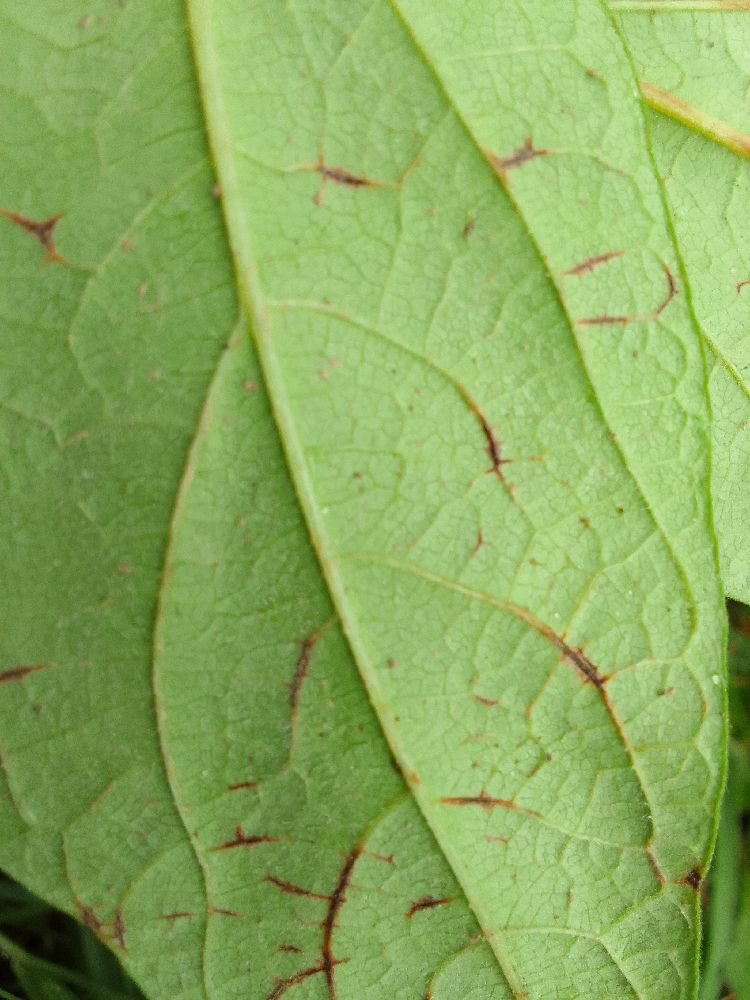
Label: anthracnose